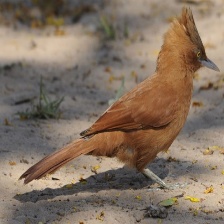
Species: CAATINGA CACHOLOTE
Scientific name: PSEUDOSEISURA CRISTAT